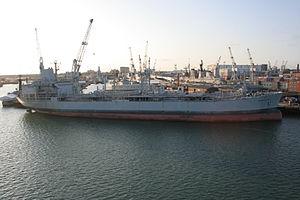
Le RFA Brambleleaf (A81) est un navire-citerne de la classe Leaf de la Royal Fleet Auxiliary.